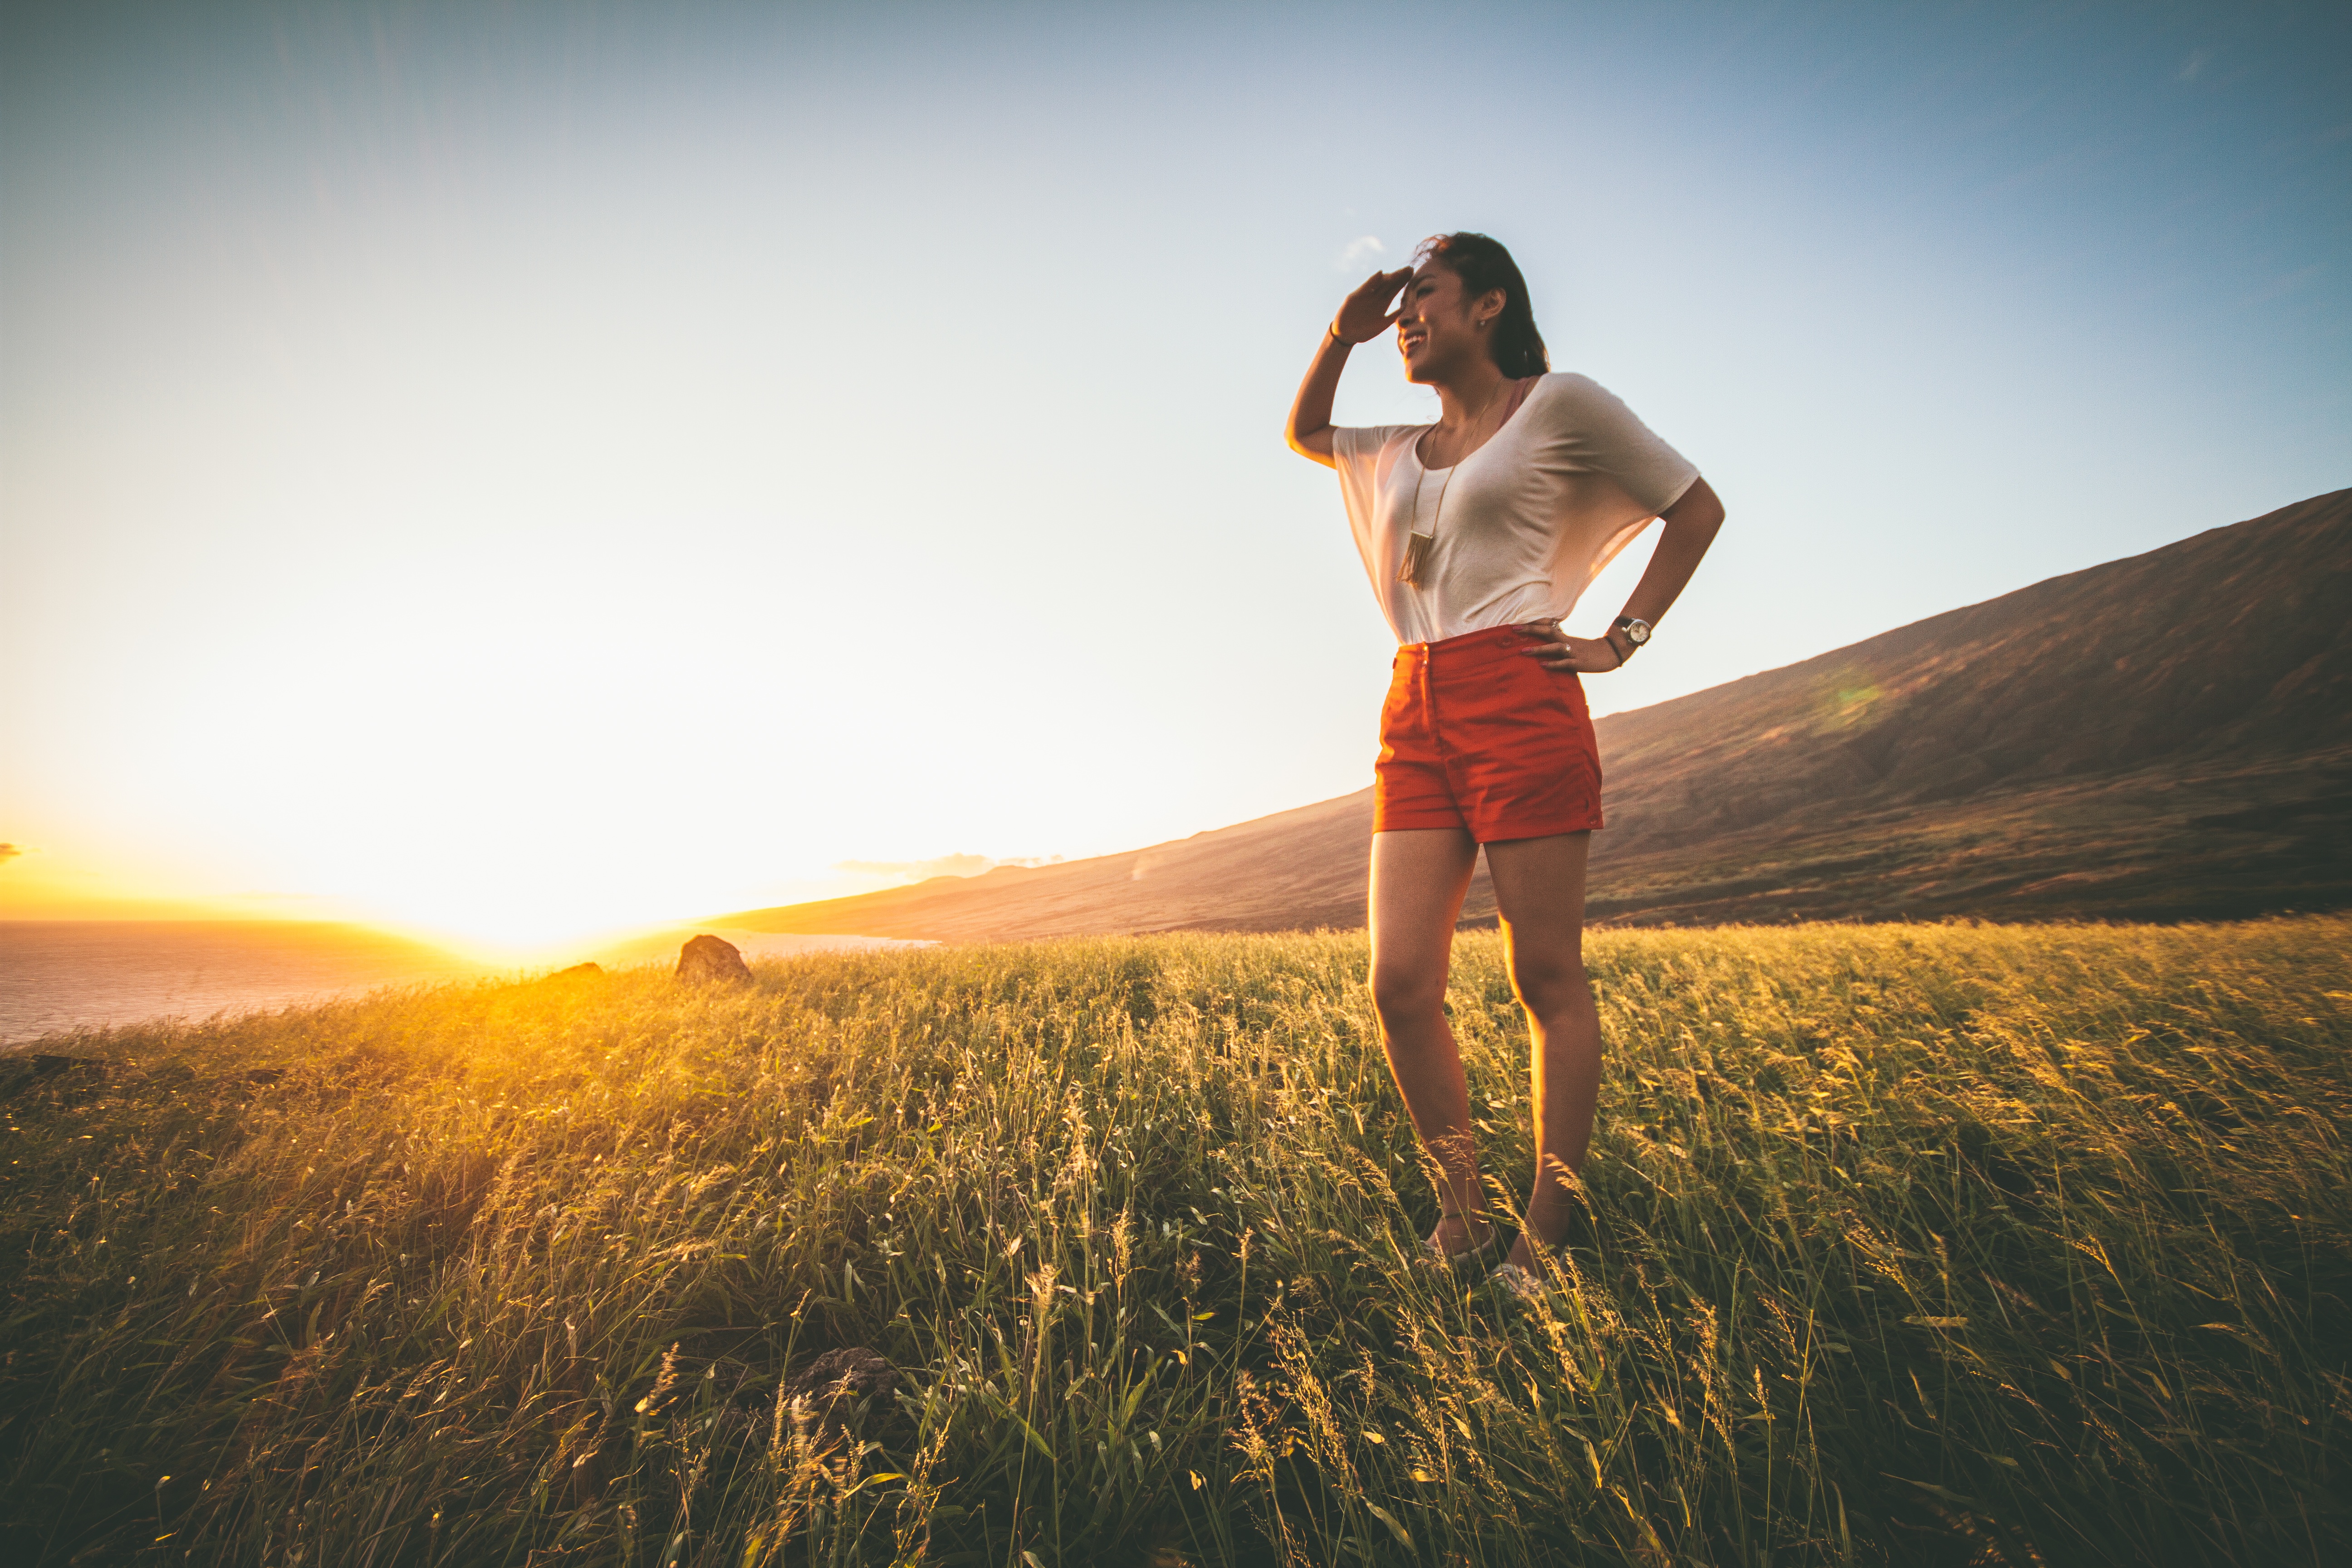
landscape, horizon, person, woman, sunset, photography, sunlight, morning, female, standing, lady, natural environment, grass family